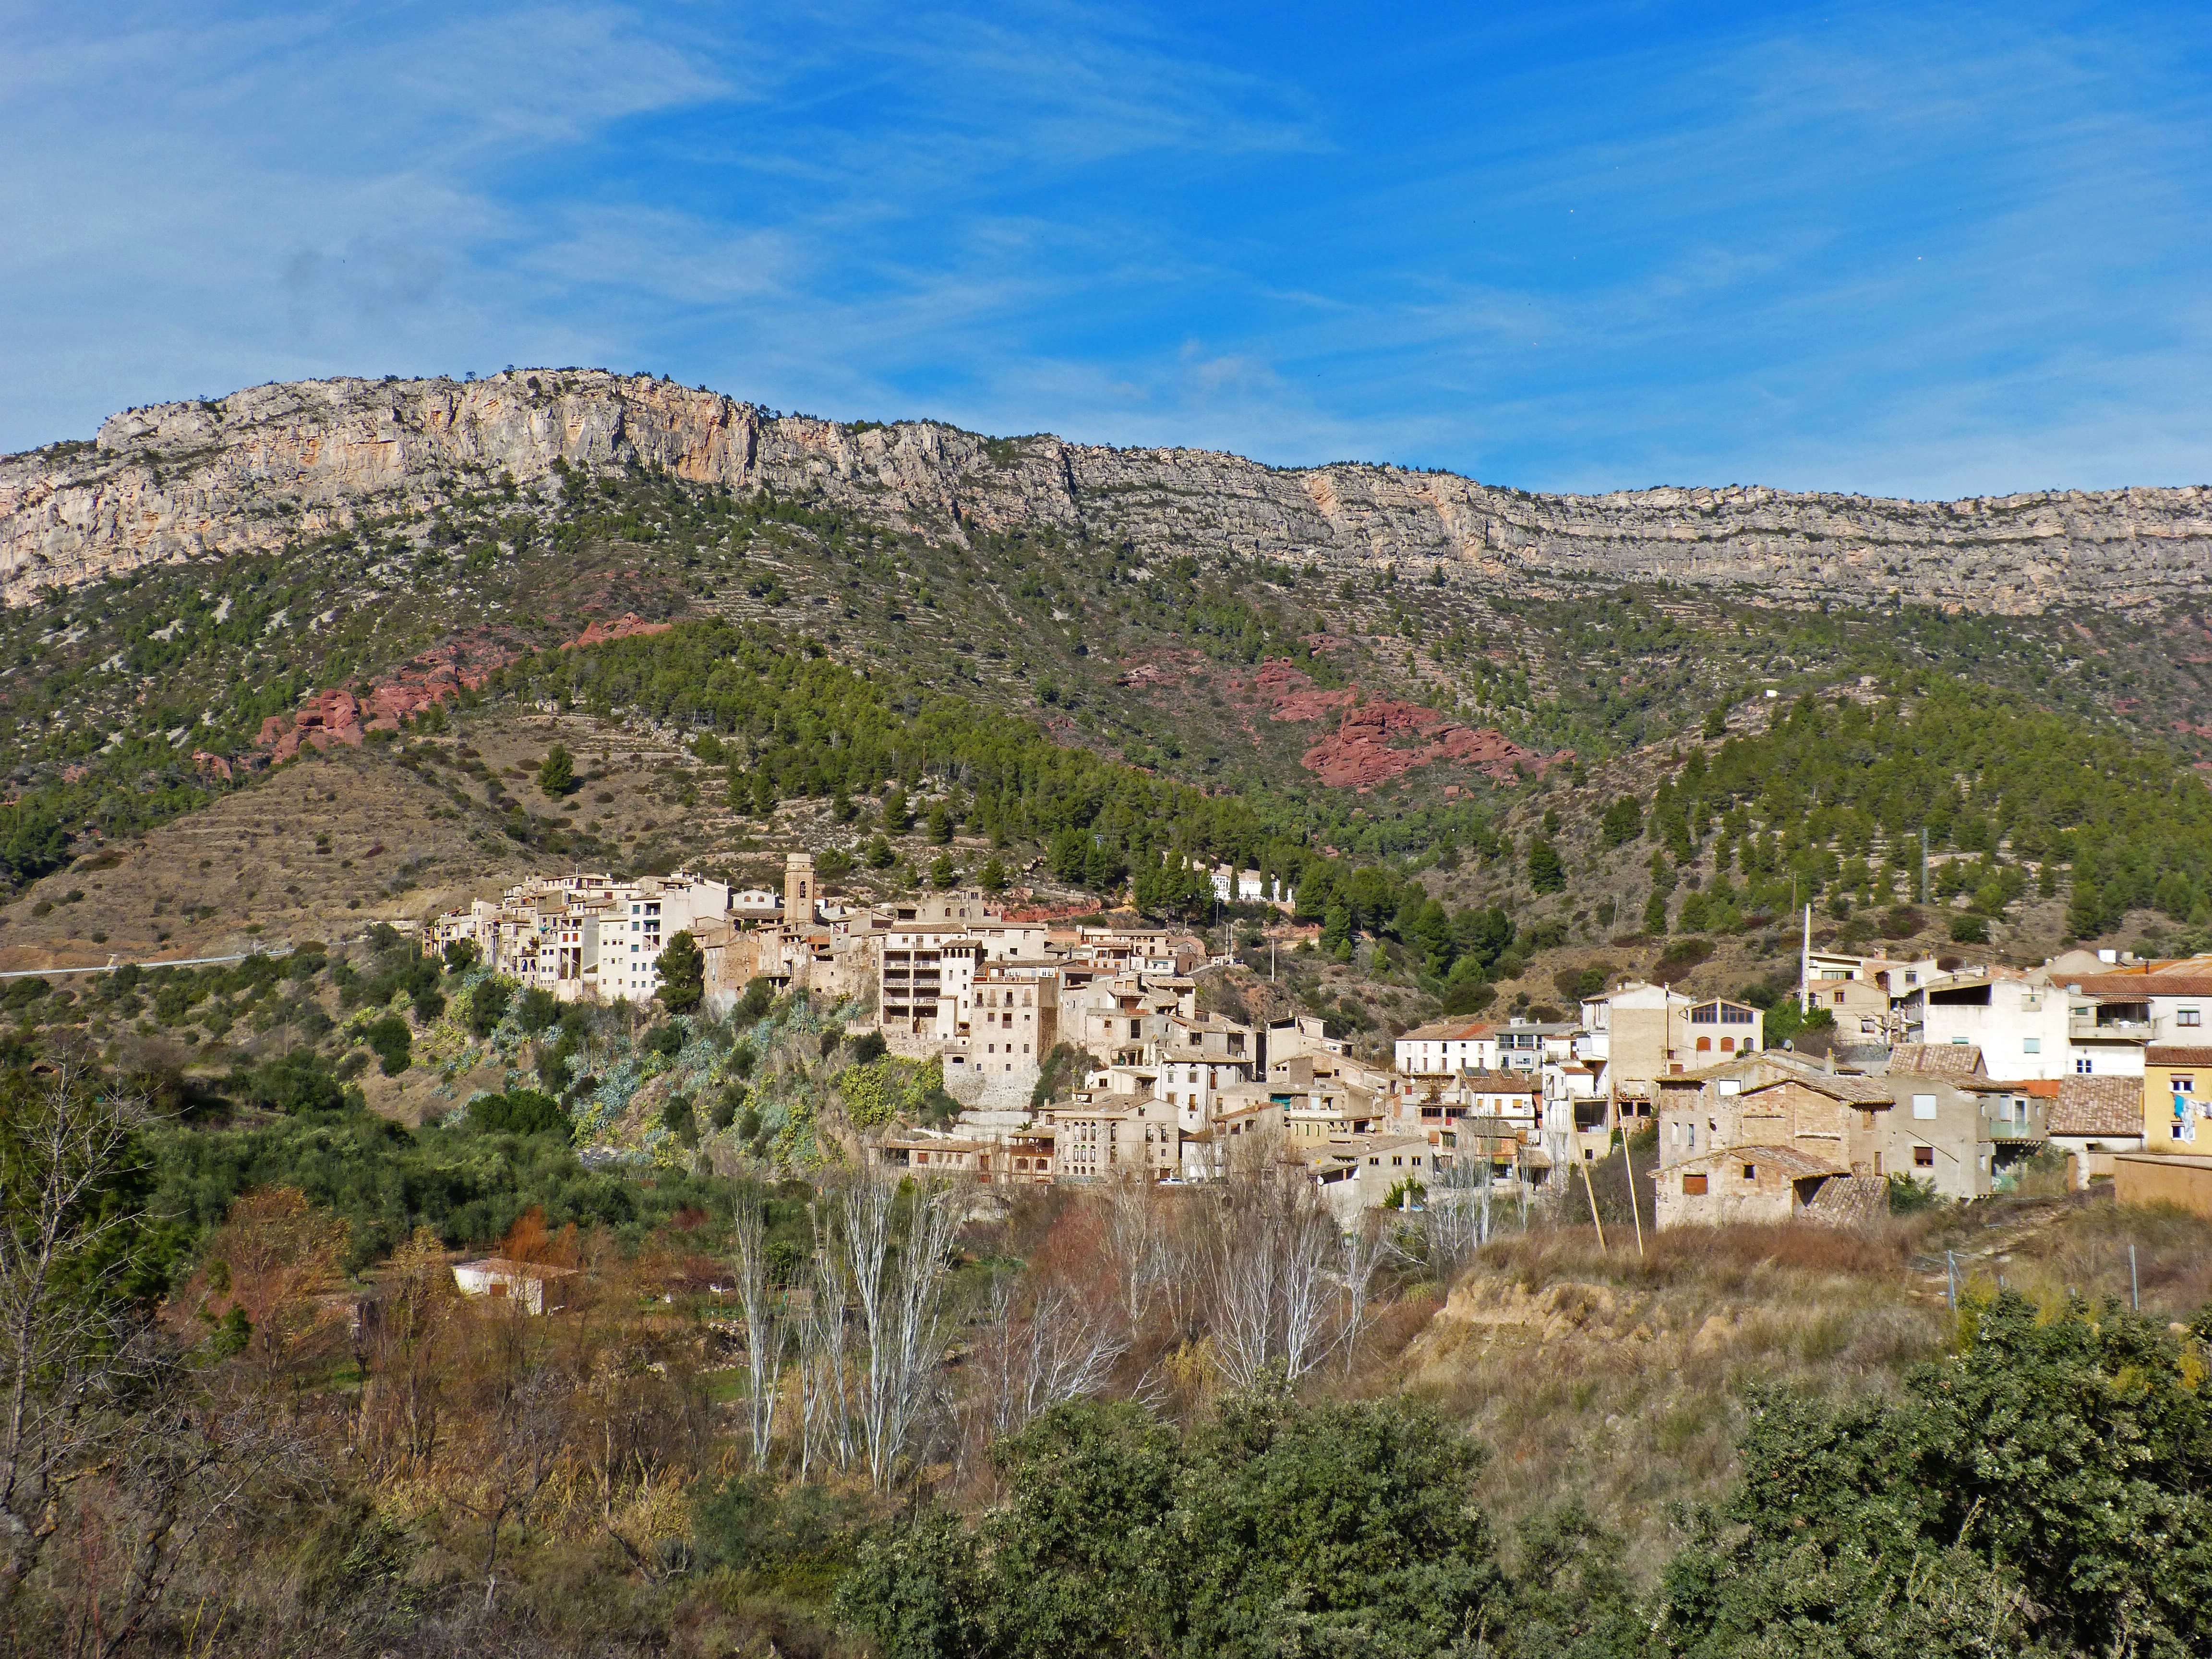
landscape, sea, coast, mountain, people, hill, town, panorama, vacation, village, cliff, fortification, terrain, geology, ruins, plateau, montsant, priorat, ancient history, vilella baixa, geographical feature, human settlement